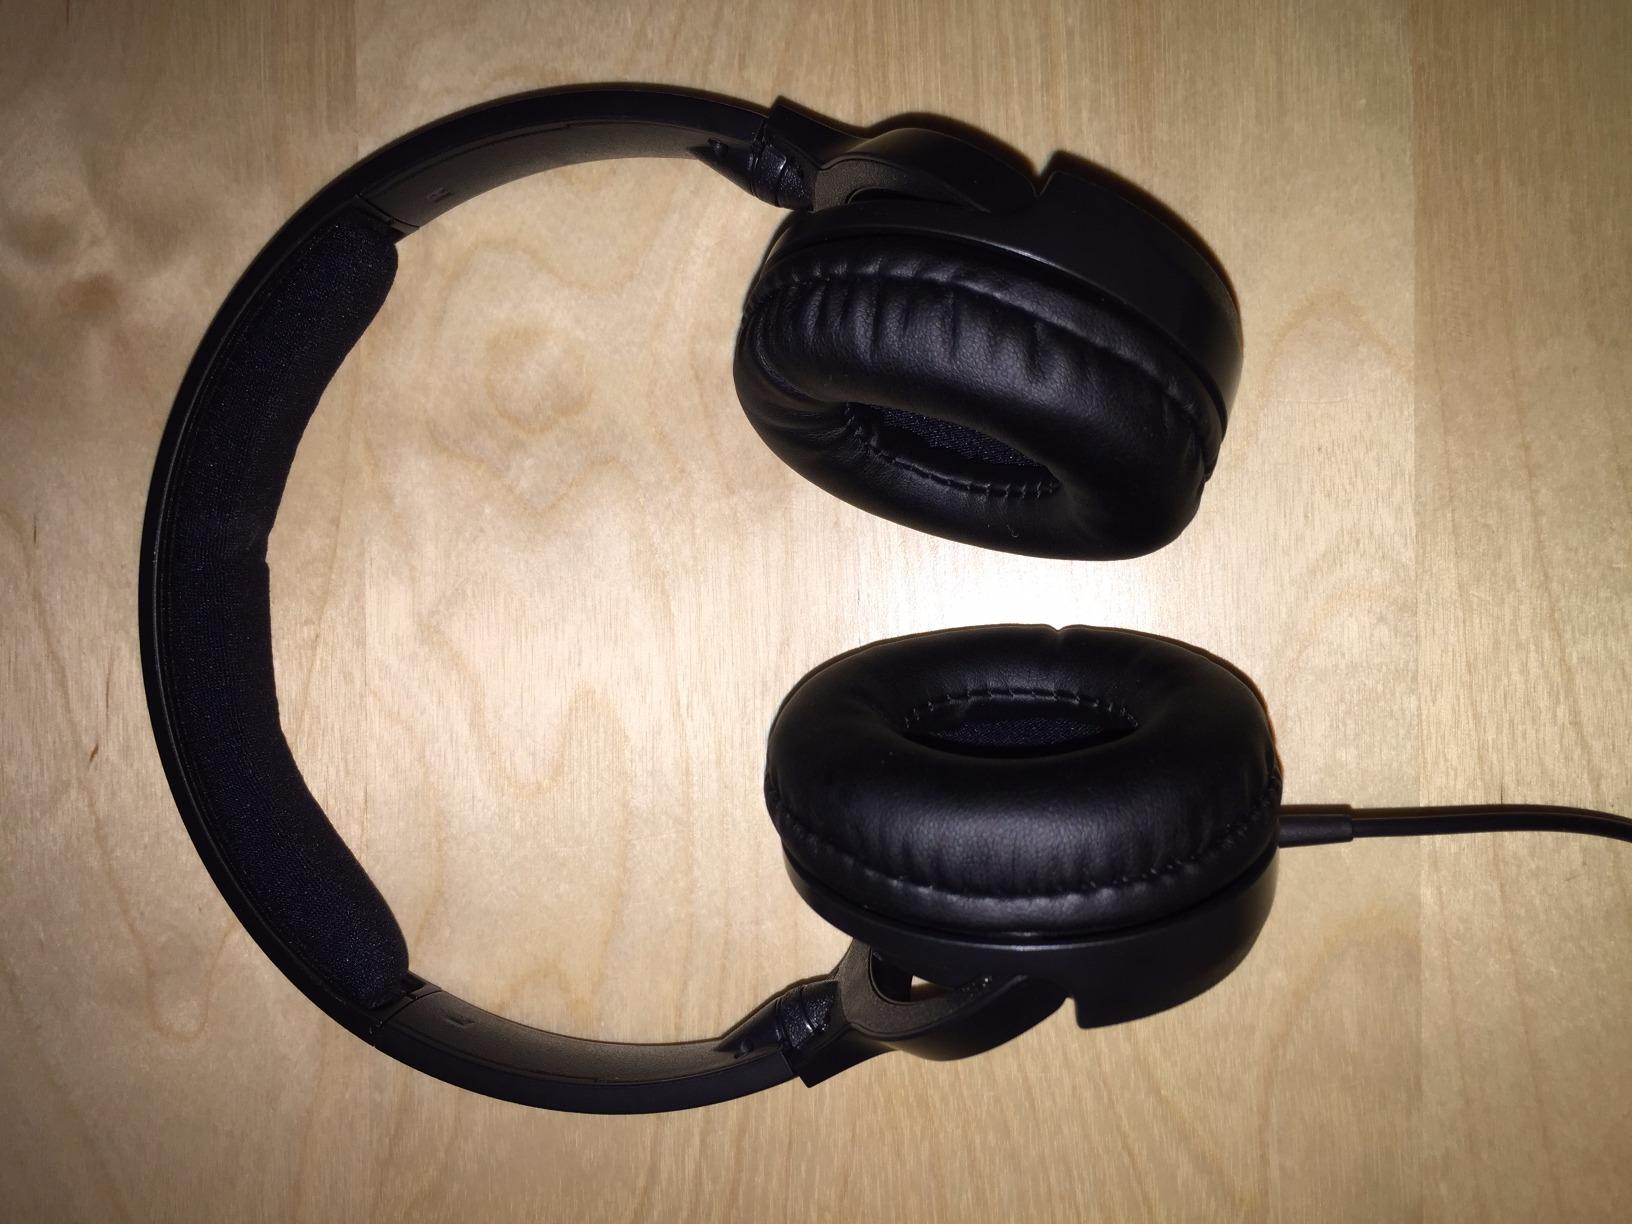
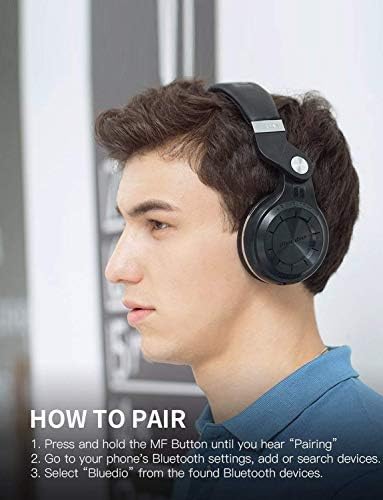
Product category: headphones
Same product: no